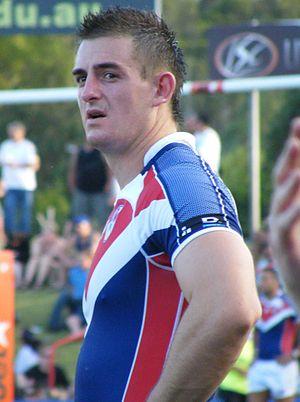
Teddy Sadaoui, joueur français de rugby à XIII sous le maillot de l'équipe de France.
Teddy Sadaoui, né le 18 avril 1983 à Carcassonne en France, est un joueur français de rugby à XIII qui évolue à Carcassonne. Il mesure 1,90 m. Il joue au poste de centre ou de deuxième ligne.